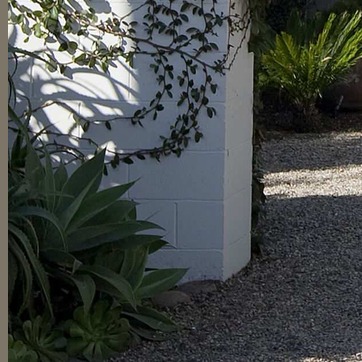
Material: stone